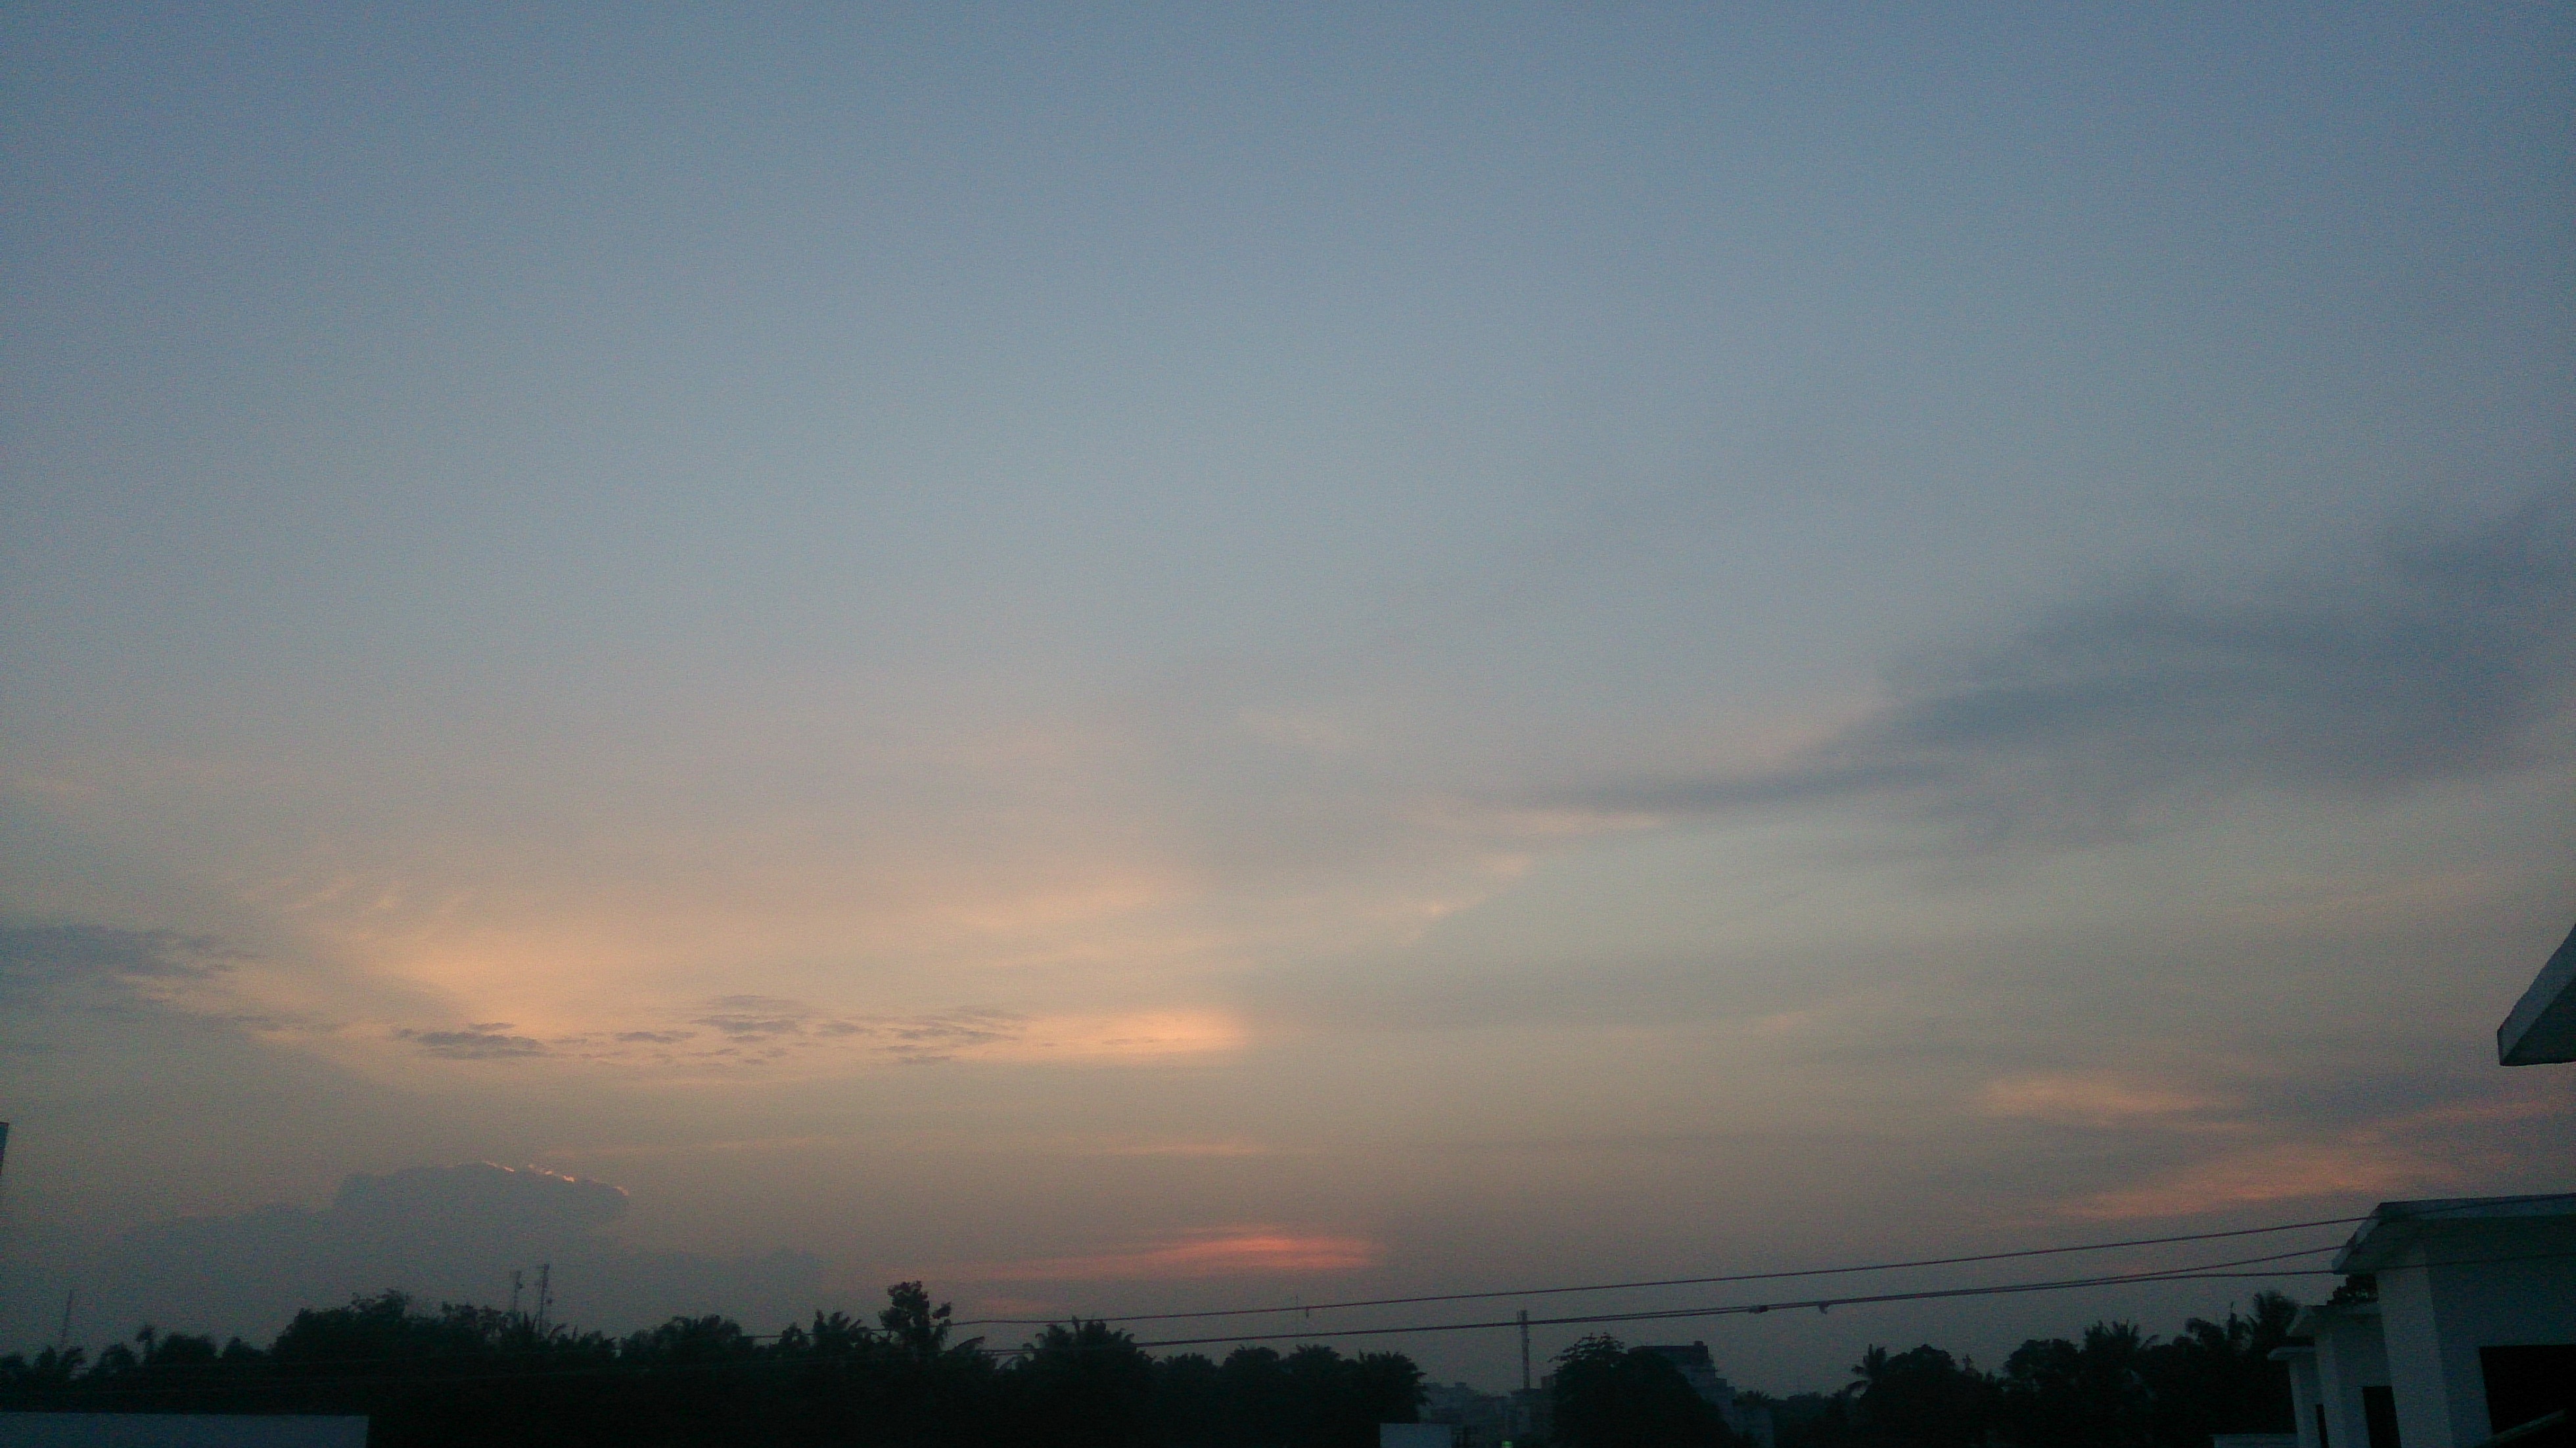
tree, horizon, cloud, sky, sunrise, sunset, sunlight, morning, dawn, atmosphere, dusk, daytime, evening, cumulus, calm, afterglow, phenomenon, meteorological phenomenon, atmosphere of earth, red sky at morning